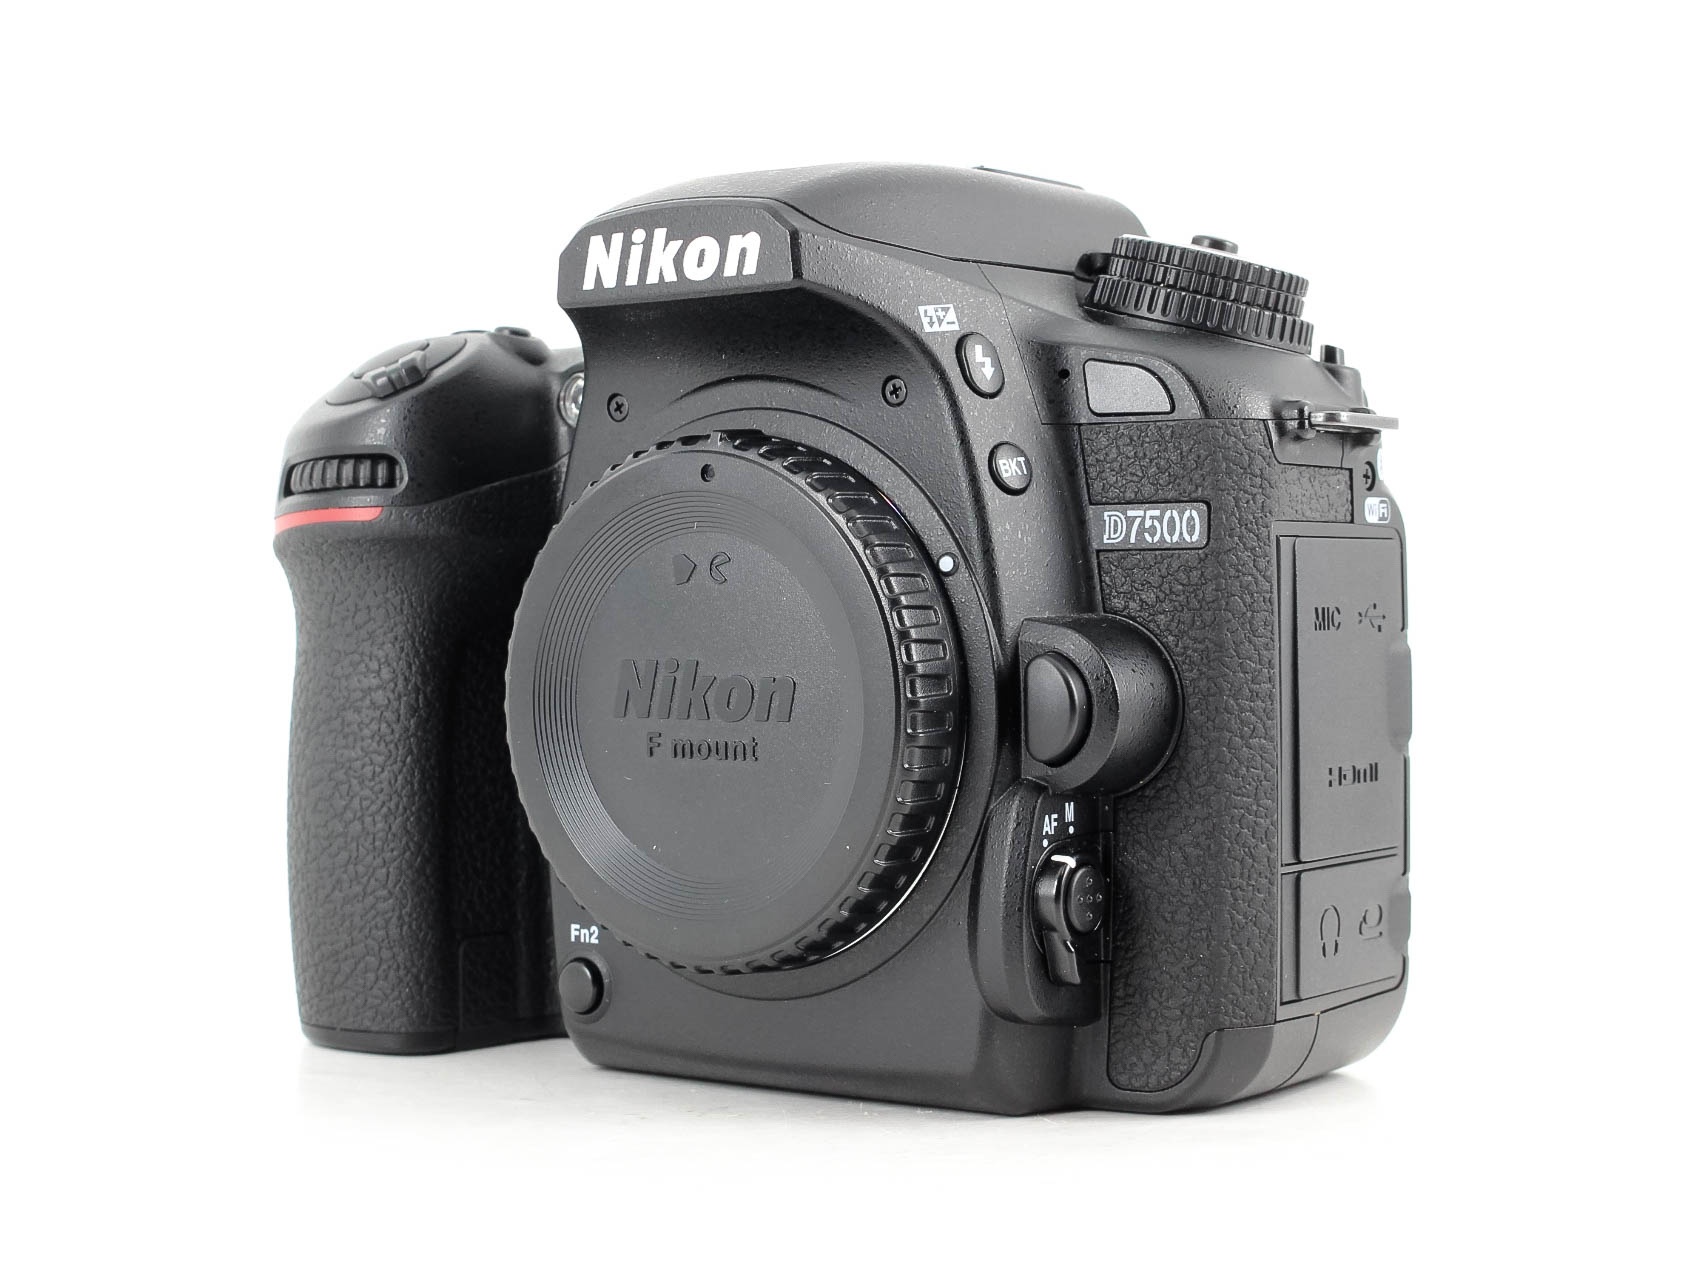
KIT : D7500 + Nikon AF-S DX Nikkor 18-200mm f/3.5-5.6G IF-ED VR II (location)
Empreinte bancaire (pas de prélèvement) pour caution : 1100€ Le kit boîtier D7500 + Nikon AF-S DX Nikkor 18-200mm f/3.5-5.6G IF-ED VR II est un ensemble polyvalent conçu pour répondre aux besoins des photographes amateurs avancés et des voyageurs passionnés. Il associe le boîtier Nikon D7500, un appareil photo reflex numérique APS-C performant, à l'objectif Nikkor 18-200mm f/3.5-5.6G IF-ED VR II, offrant une large plage focale et des fonctionnalités pratiques. Le boîtier Nikon D7500 dispose d'un capteur CMOS APS-C de 20,9 mégapixels qui offre une excellente qualité d'image avec des détails nets et une plage dynamique étendue. Il offre également une sensibilité ISO élevée, allant jusqu'à 51 200 (extensible jusqu'à 1 640 000), ce qui permet de capturer des images nettes et détaillées même dans des conditions de faible luminosité. L'appareil photo est équipé d'un système de mise au point automatique avancé avec 51 points de mise au point, dont 15 capteurs en croix, offrant une mise au point rapide et précise sur les sujets. Il dispose également d'un puissant processeur d'images EXPEED 5 qui assure une vitesse de traitement élevée, une cadence en rafale jusqu'à 8 images par seconde et une gestion efficace du bruit. L'objectif Nikkor 18-200mm f/3.5-5.6G IF-ED VR II est un objectif tout-en-un qui couvre une large plage focale, allant du grand-angle au téléobjectif, ce qui en fait un choix parfait pour la photographie de voyage, de paysages, de portraits, de sports et bien d'autres sujets. Il est doté de la technologie de réduction de vibration (VR) de Nikon, qui compense les mouvements de l'appareil photo et permet des prises de vue à main levée plus nettes, même à des vitesses d'obturation plus lentes. Cela est particulièrement utile lors de la capture de sujets en mouvement ou dans des conditions de faible luminosité. La construction optique de l'objectif comprend des éléments en verre ED (dispersion extra-faible) et asphériques, qui réduisent efficacement les aberrations chromatiques, les distorsions et les images fantômes, offrant ainsi des images nettes et contrastées. L'autofocus est rapide et précis, et la mise au point manuelle est également disponible pour un contrôle supplémentaire. Le kit boîtier D7500 + Nikon AF-S DX Nikkor 18-200mm f/3.5-5.6G IF-ED VR II offre une grande flexibilité et une facilité d'utilisation. Il vous permet de capturer une variété de sujets sans avoir à changer d'objectif, ce qui en fait un choix pratique pour les voyages et les situations où la rapidité et la polyvalence sont essentielles. Location à partir d'un mois.
Brand: Objectif-FoxLoc
Category: Cameras & Optics